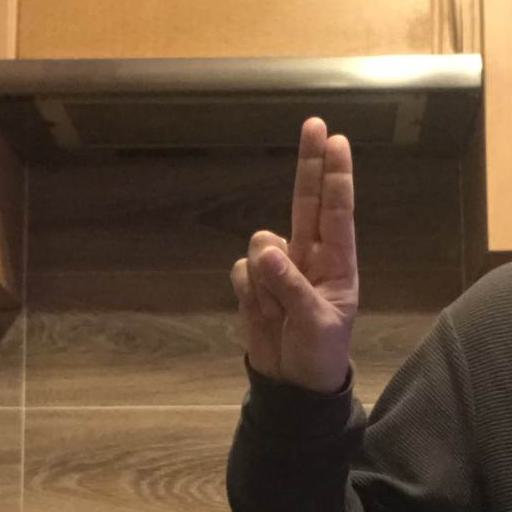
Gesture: two_up